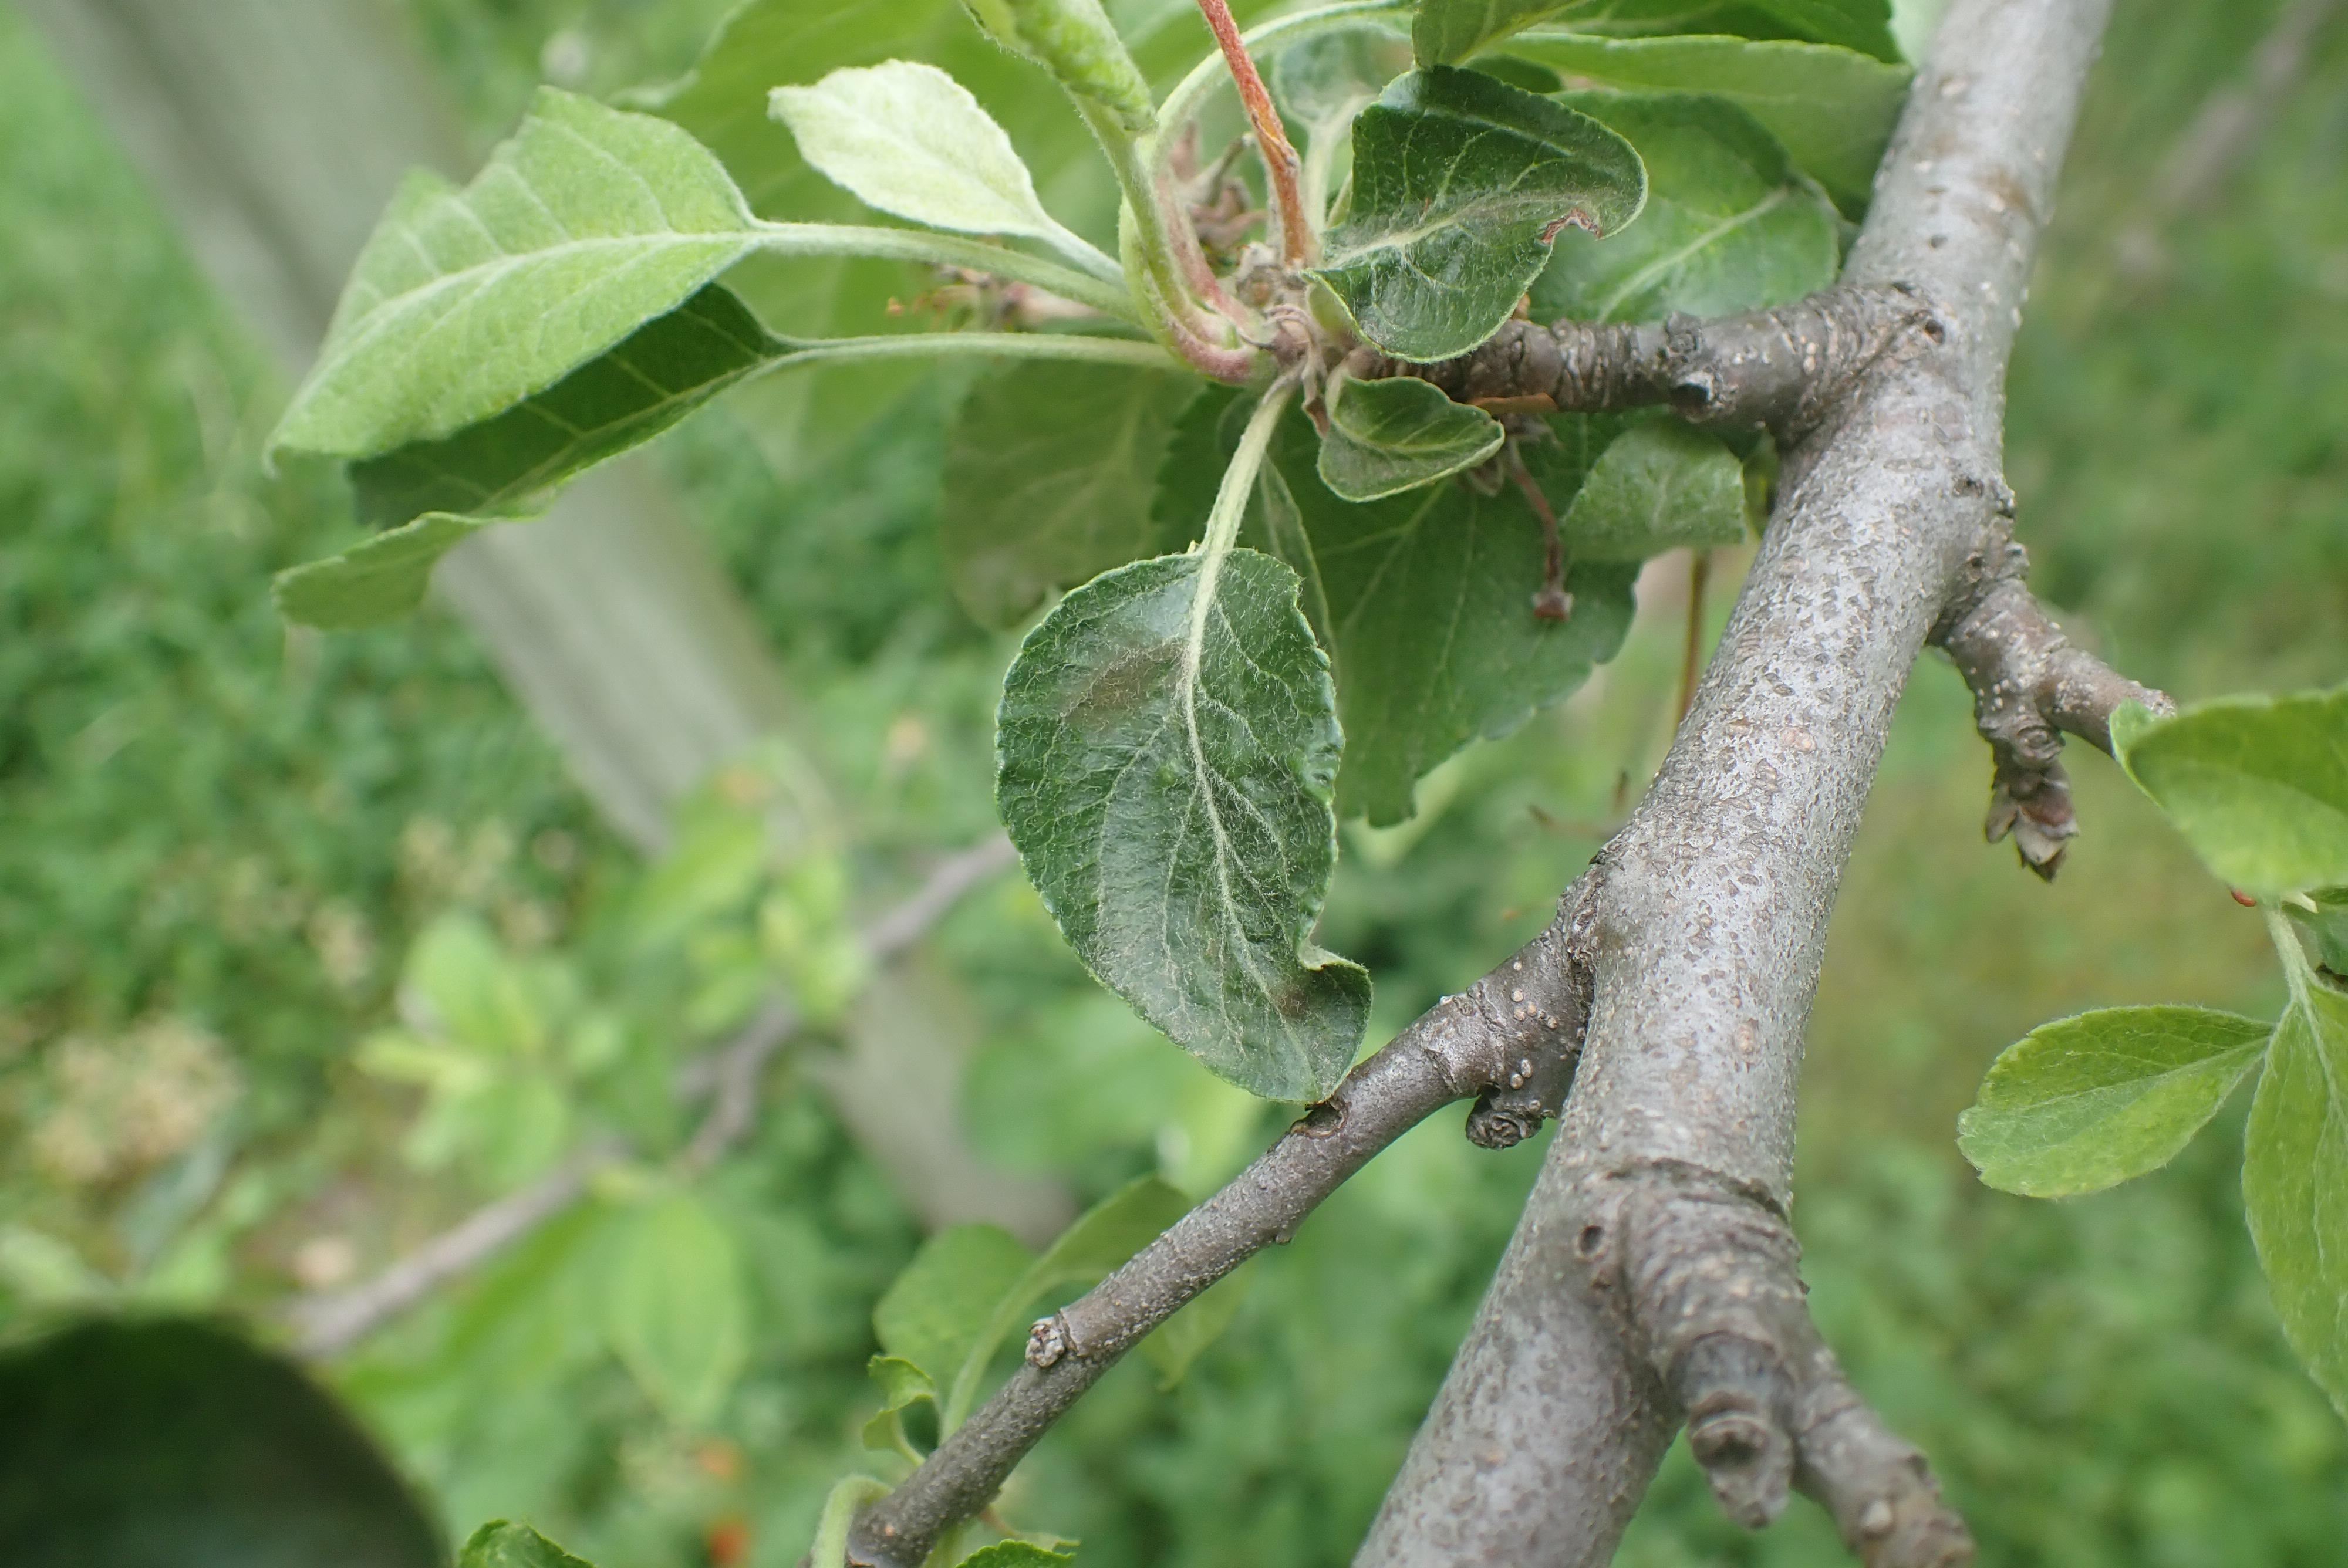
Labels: scab